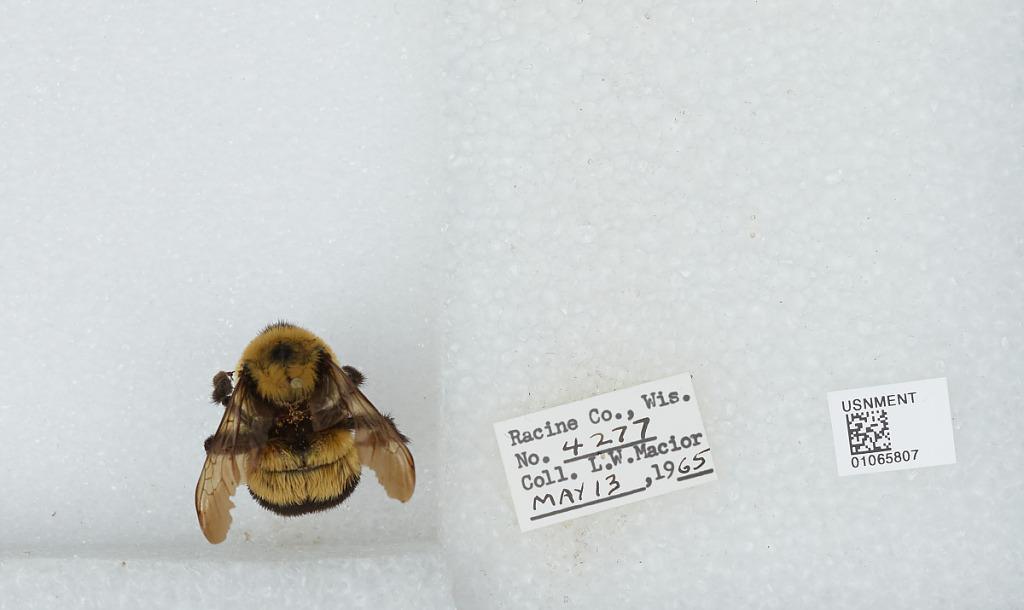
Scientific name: Bombus (Bombus) affinis Cresson
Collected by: L. Macior
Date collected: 1965-5-13
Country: United States
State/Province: Wisconsin
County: Racine
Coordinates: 42.78, -87.76